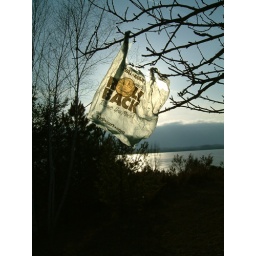
Walmart bag caught in tree